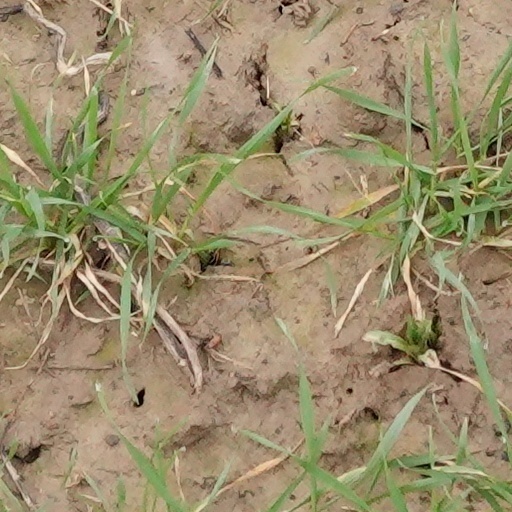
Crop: wheat